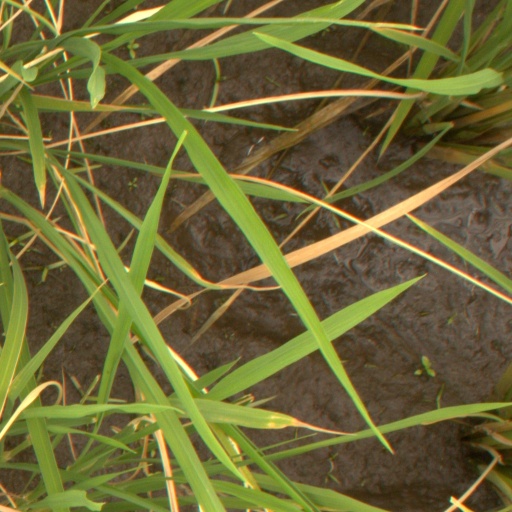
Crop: rice